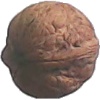
Label: walnut